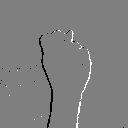
ASL letter: n